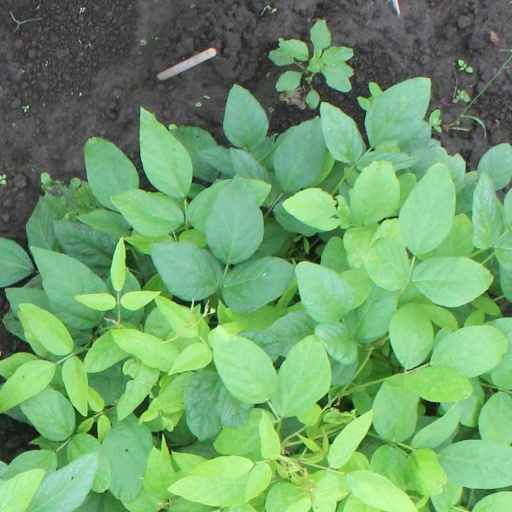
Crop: soybean